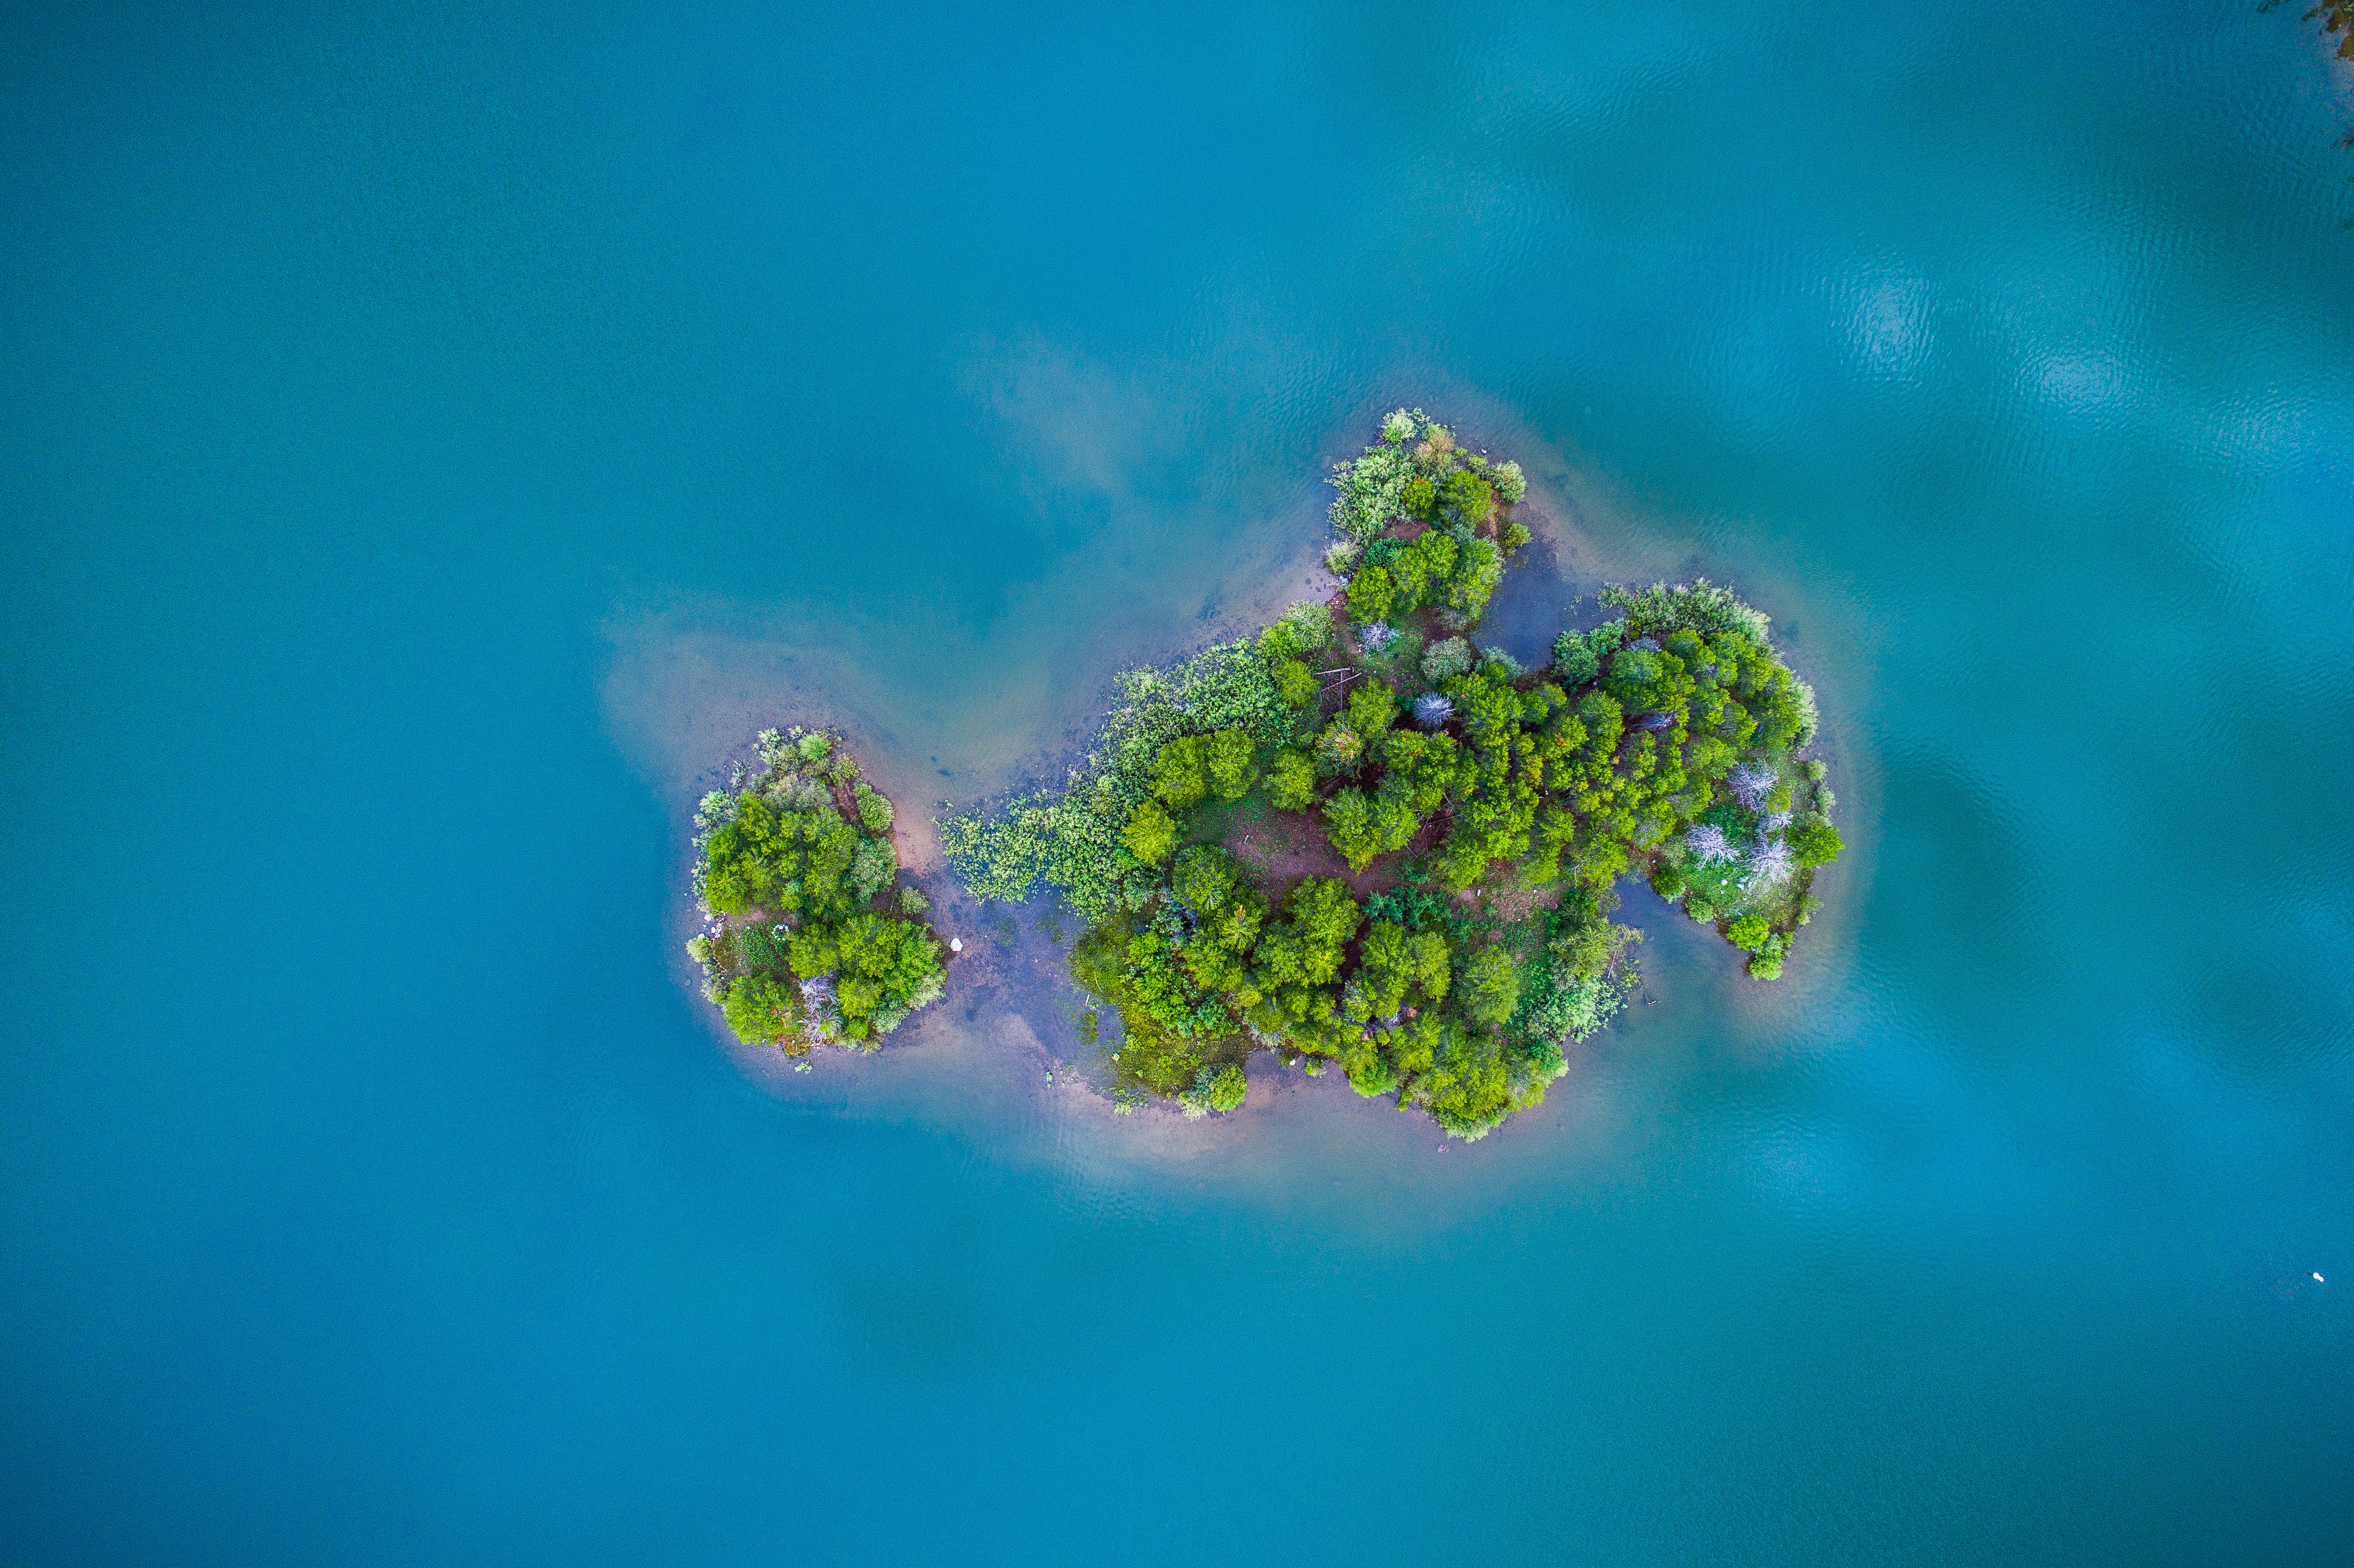
water, photography, reef, macro photography, organism, computer wallpaper, marine biology, water resources